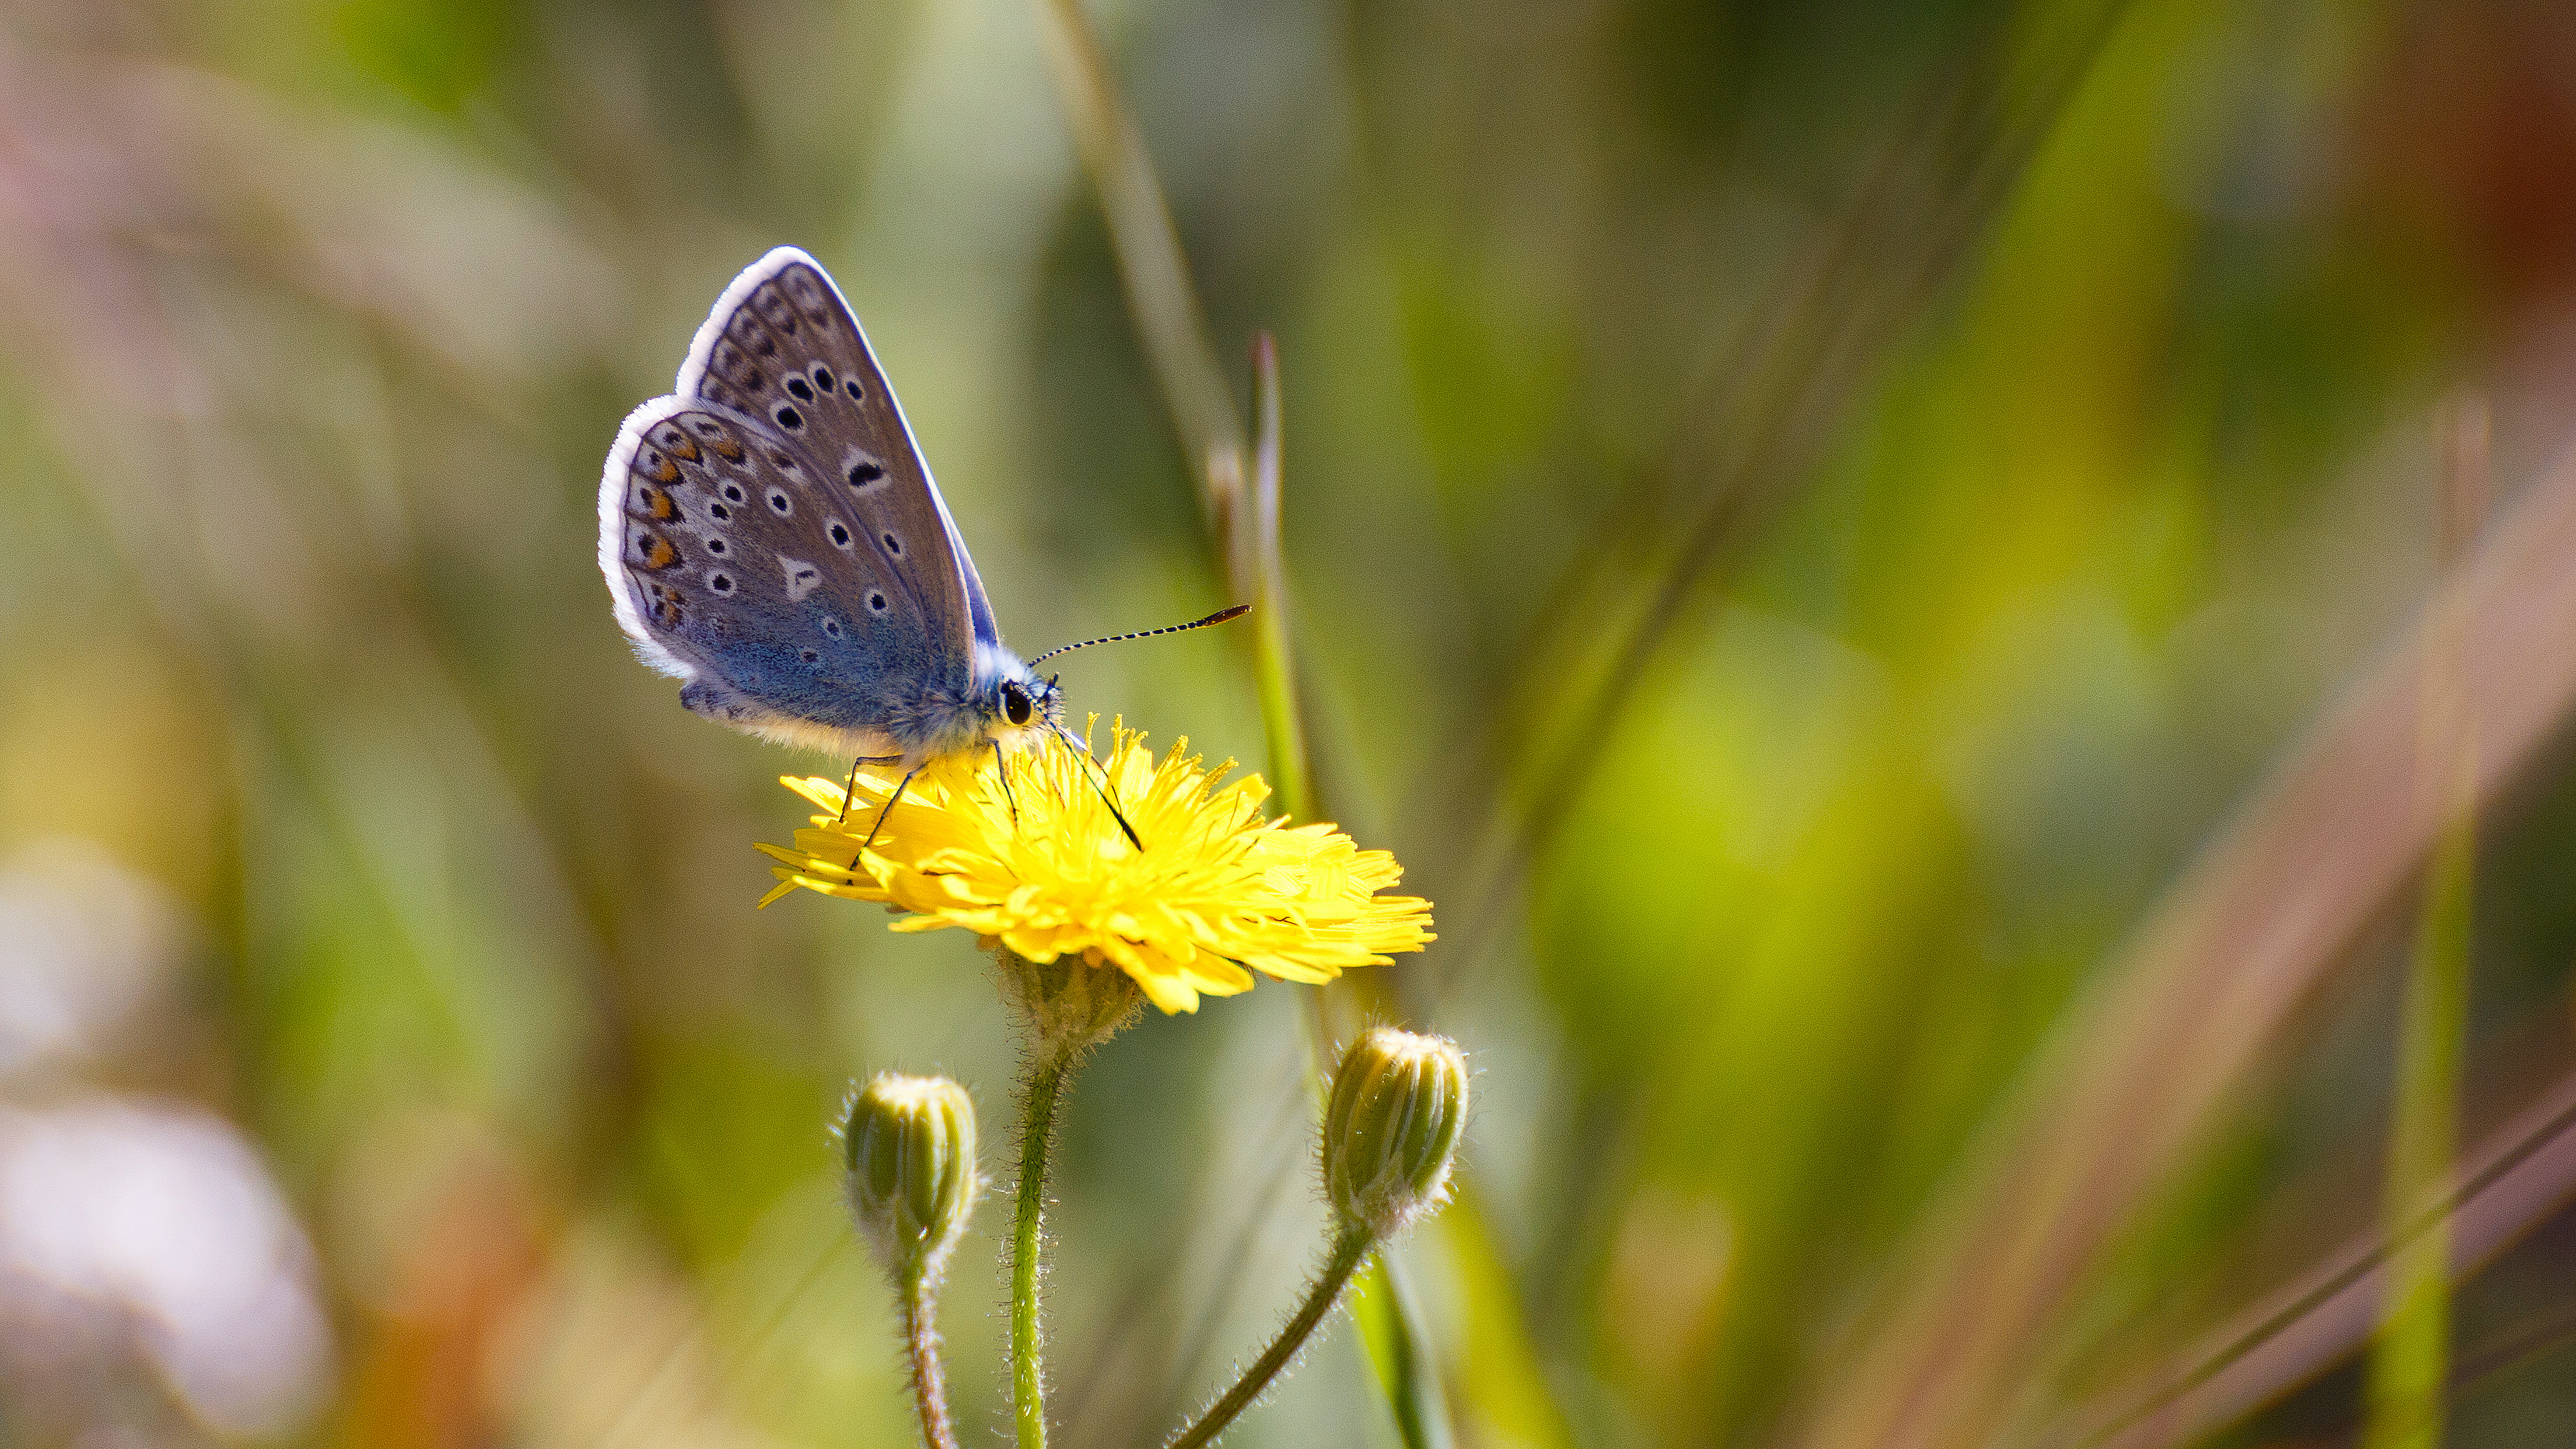
nature, grass, photography, meadow, prairie, flower, wildlife, green, insect, macro, botany, butterfly, yellow, closeup, flora, fauna, invertebrate, wildflower, close up, papillon, nectar, pieridae, macro photography, arthropod, argusbleunacr, largusbleunacr, polyommatuscoridonpoda, pollinator, plant stem, moths and butterflies, lycaenid, colias